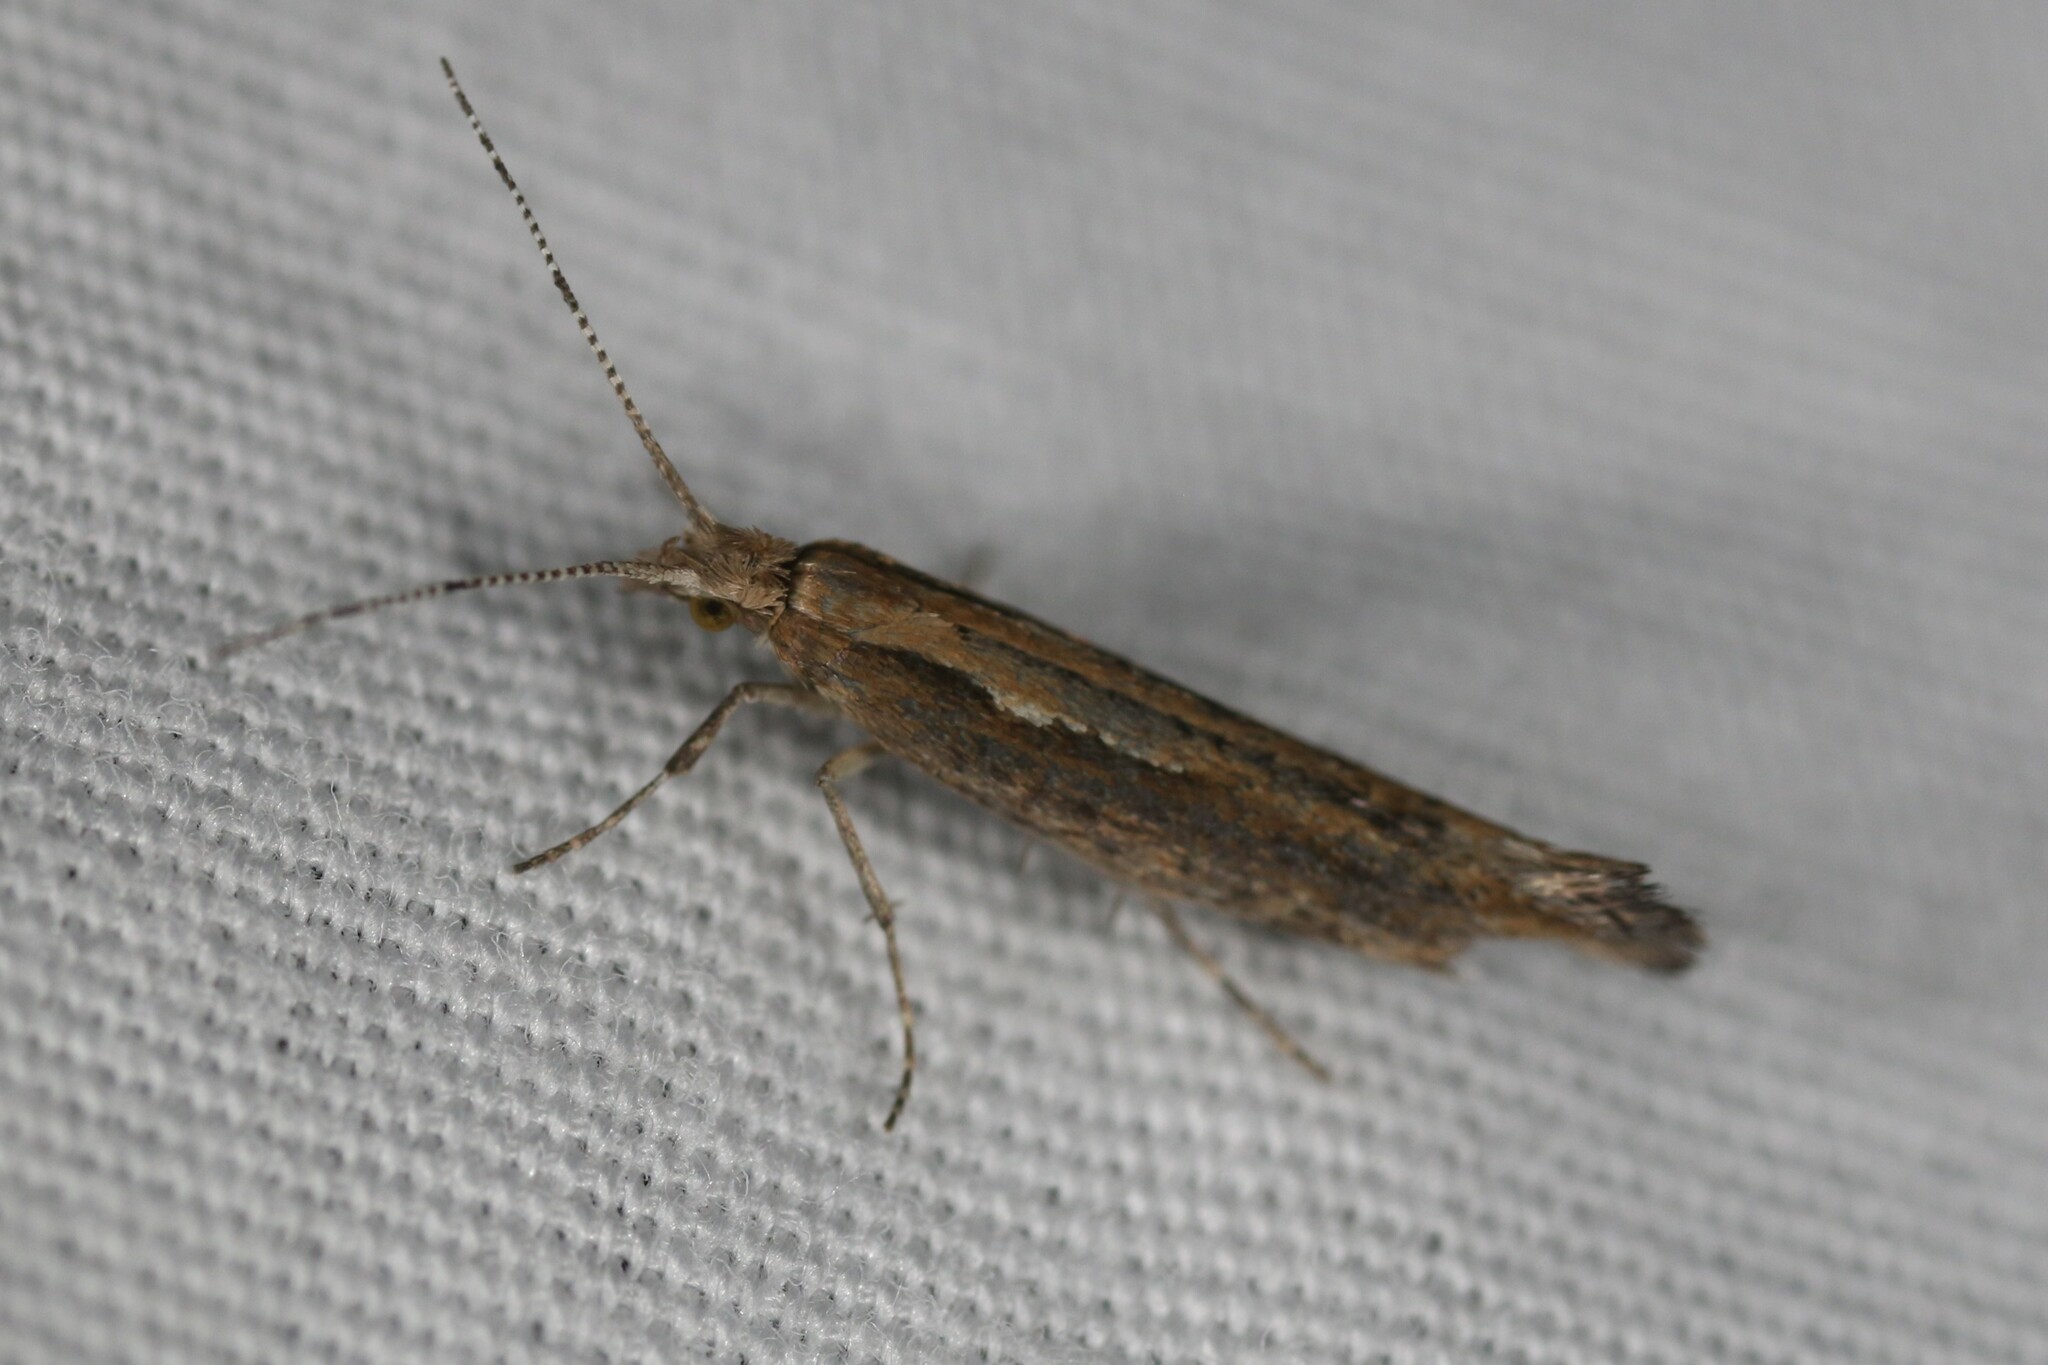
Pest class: diamondback_moth